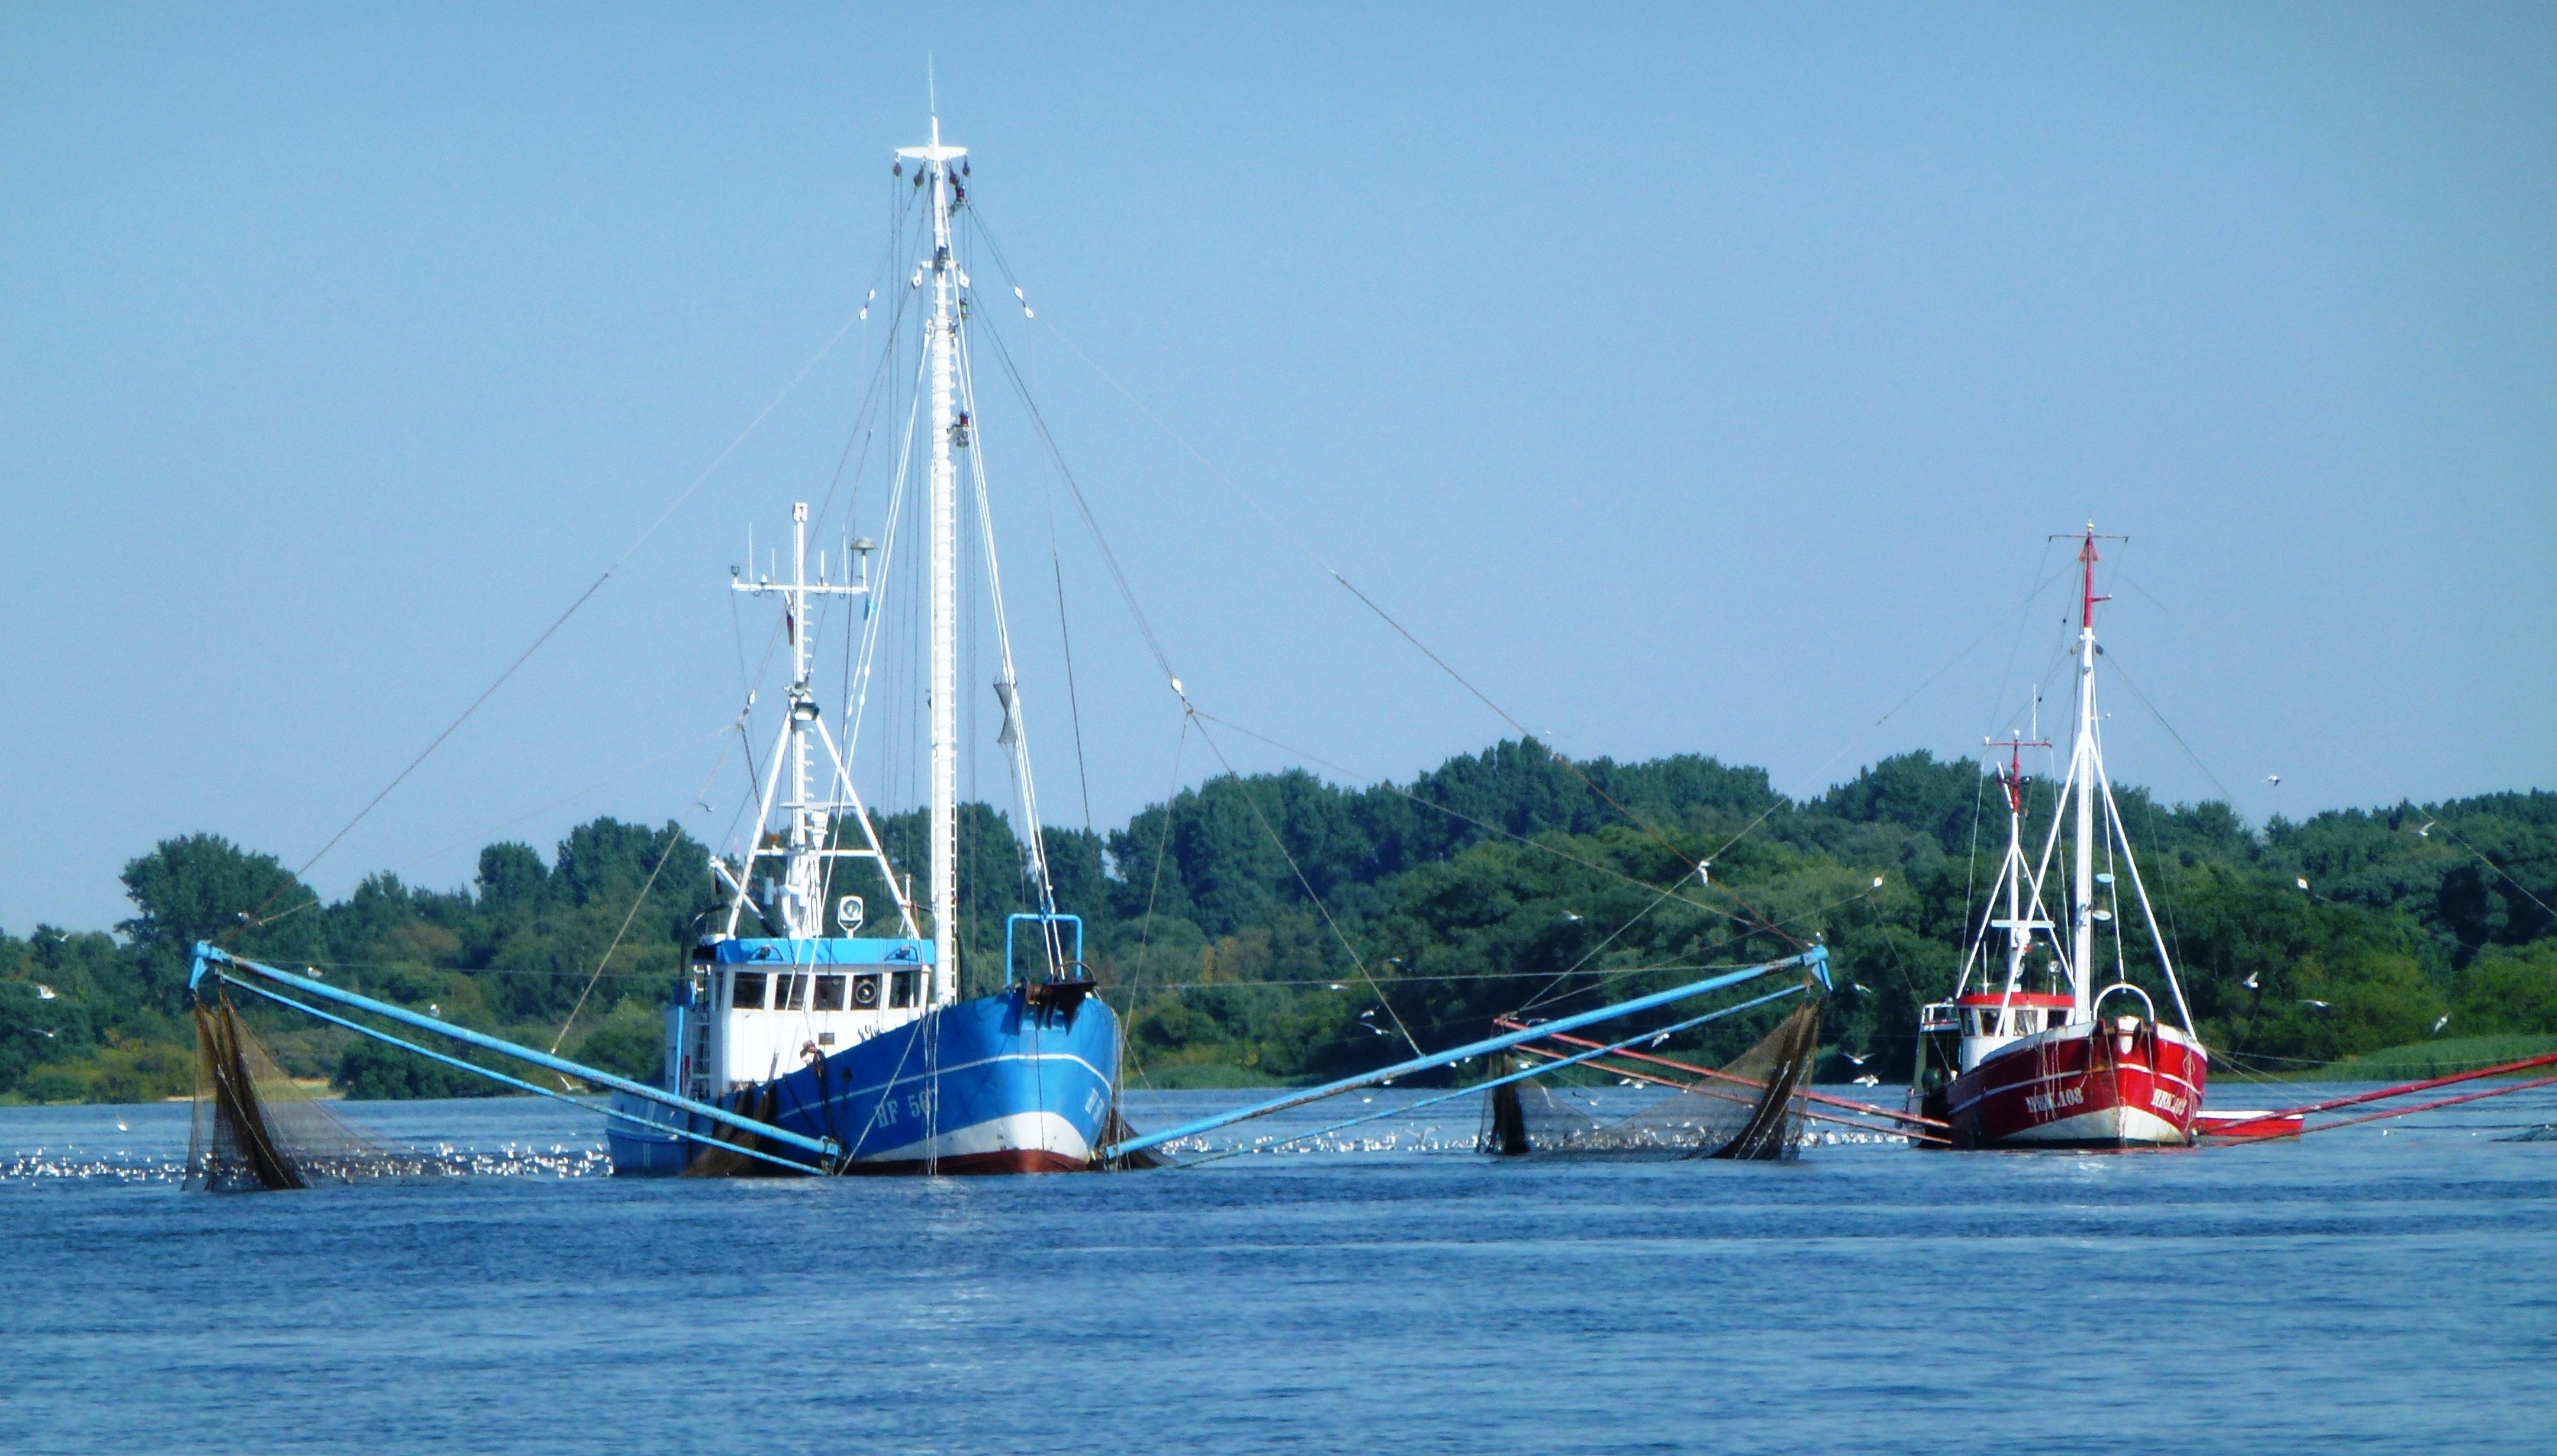
sea, coast, water, nature, boat, wind, ship, boot, red, vehicle, fishing, mast, sailing, small, romantic, blue, fish, sailboat, shrimp, fishing boat, sail, germany, large, maritime, watercraft, schooner, elbe, sailing ship, fischer, seafaring, lower saxony, cutter, fishing vessel, museum ship, fishing industry, crab fisherman, crane vessel floating